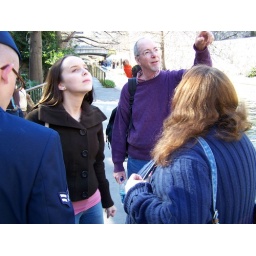
us looking at the tower in the sky